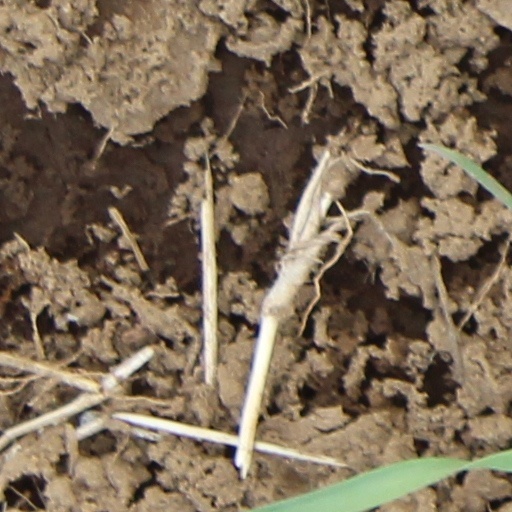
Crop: wheat